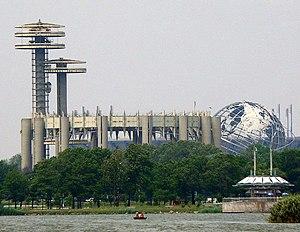
Cet article recense les sites concernés par l'observatoire mondial des monuments en 2008.